Joshua's Meadows

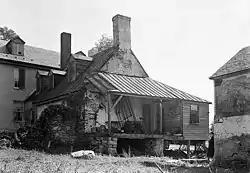
Joshua's Meadows in 1936

Joshua's Meadows is a historic home located at Bel Air, Harford County, Maryland, United States. It is a three-part house: the two oldest sections are Flemish bond brick, T-shaped, gable roofed, built about 1750; and the third section is of native fieldstone and dates to 1937. The original house consists of two parts; a main -story house and a -story kitchen wing.